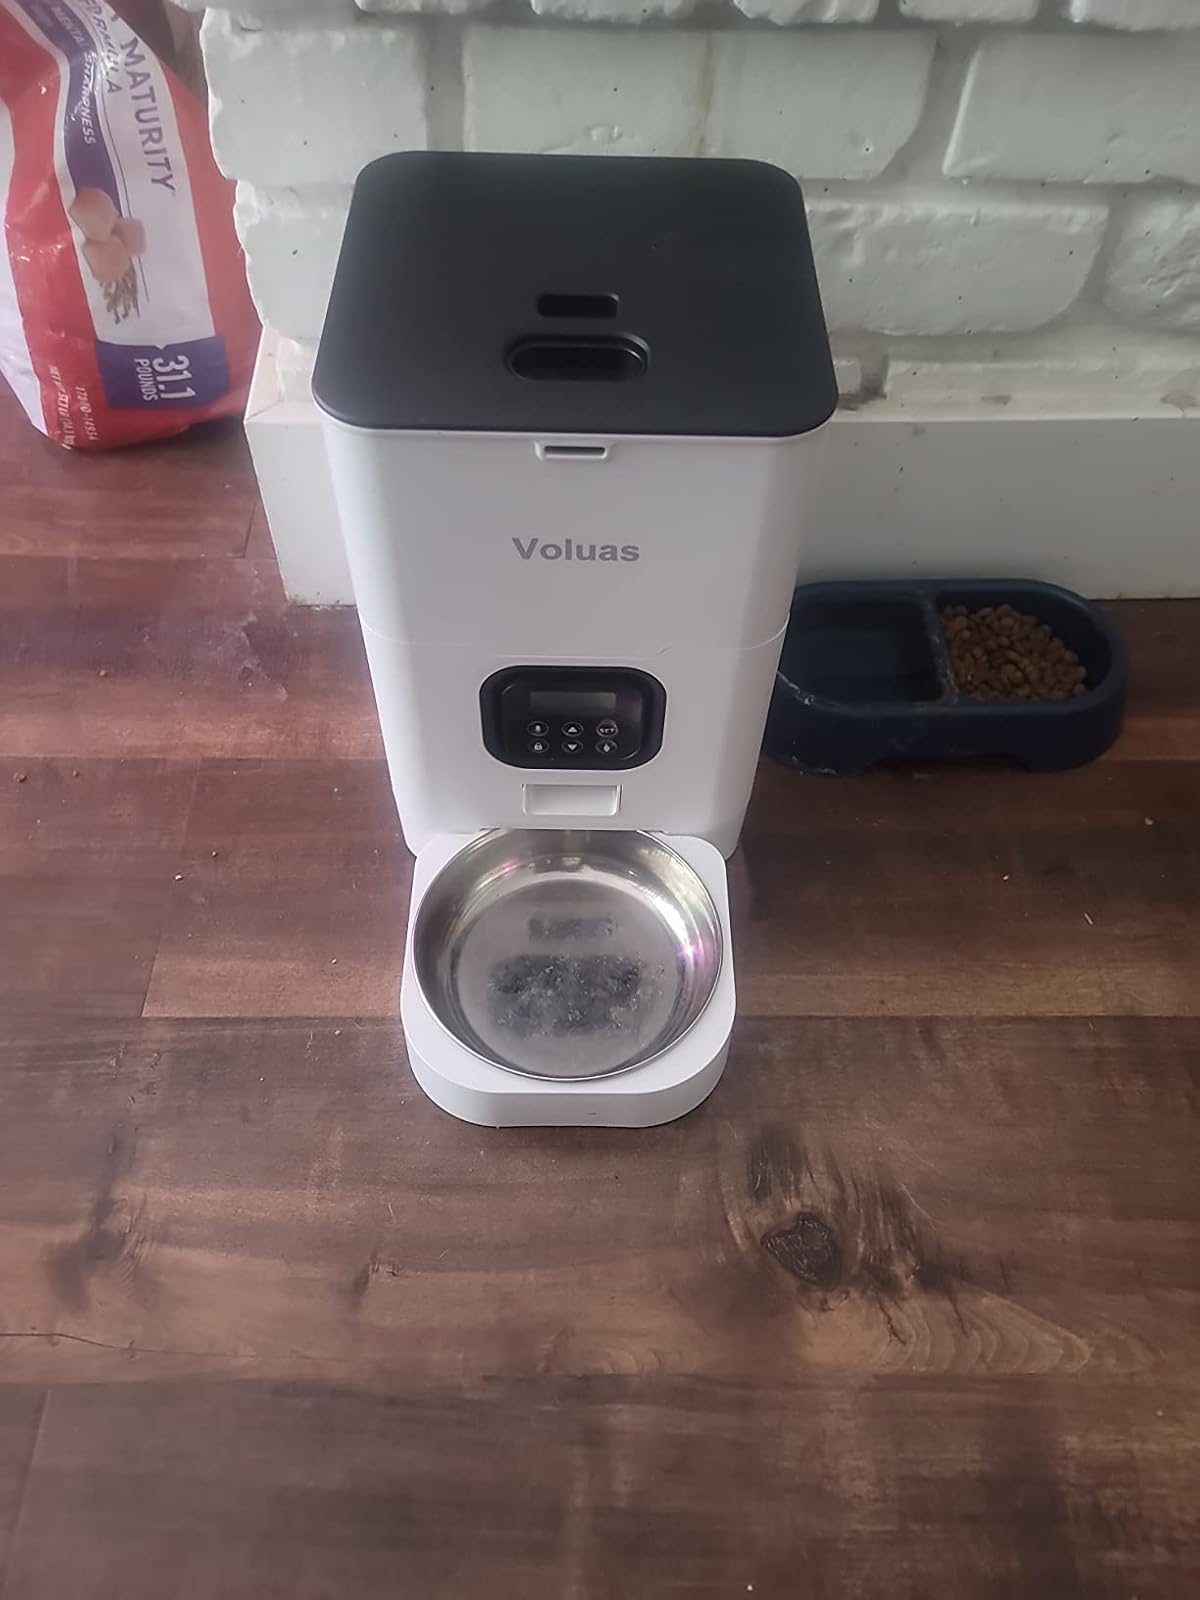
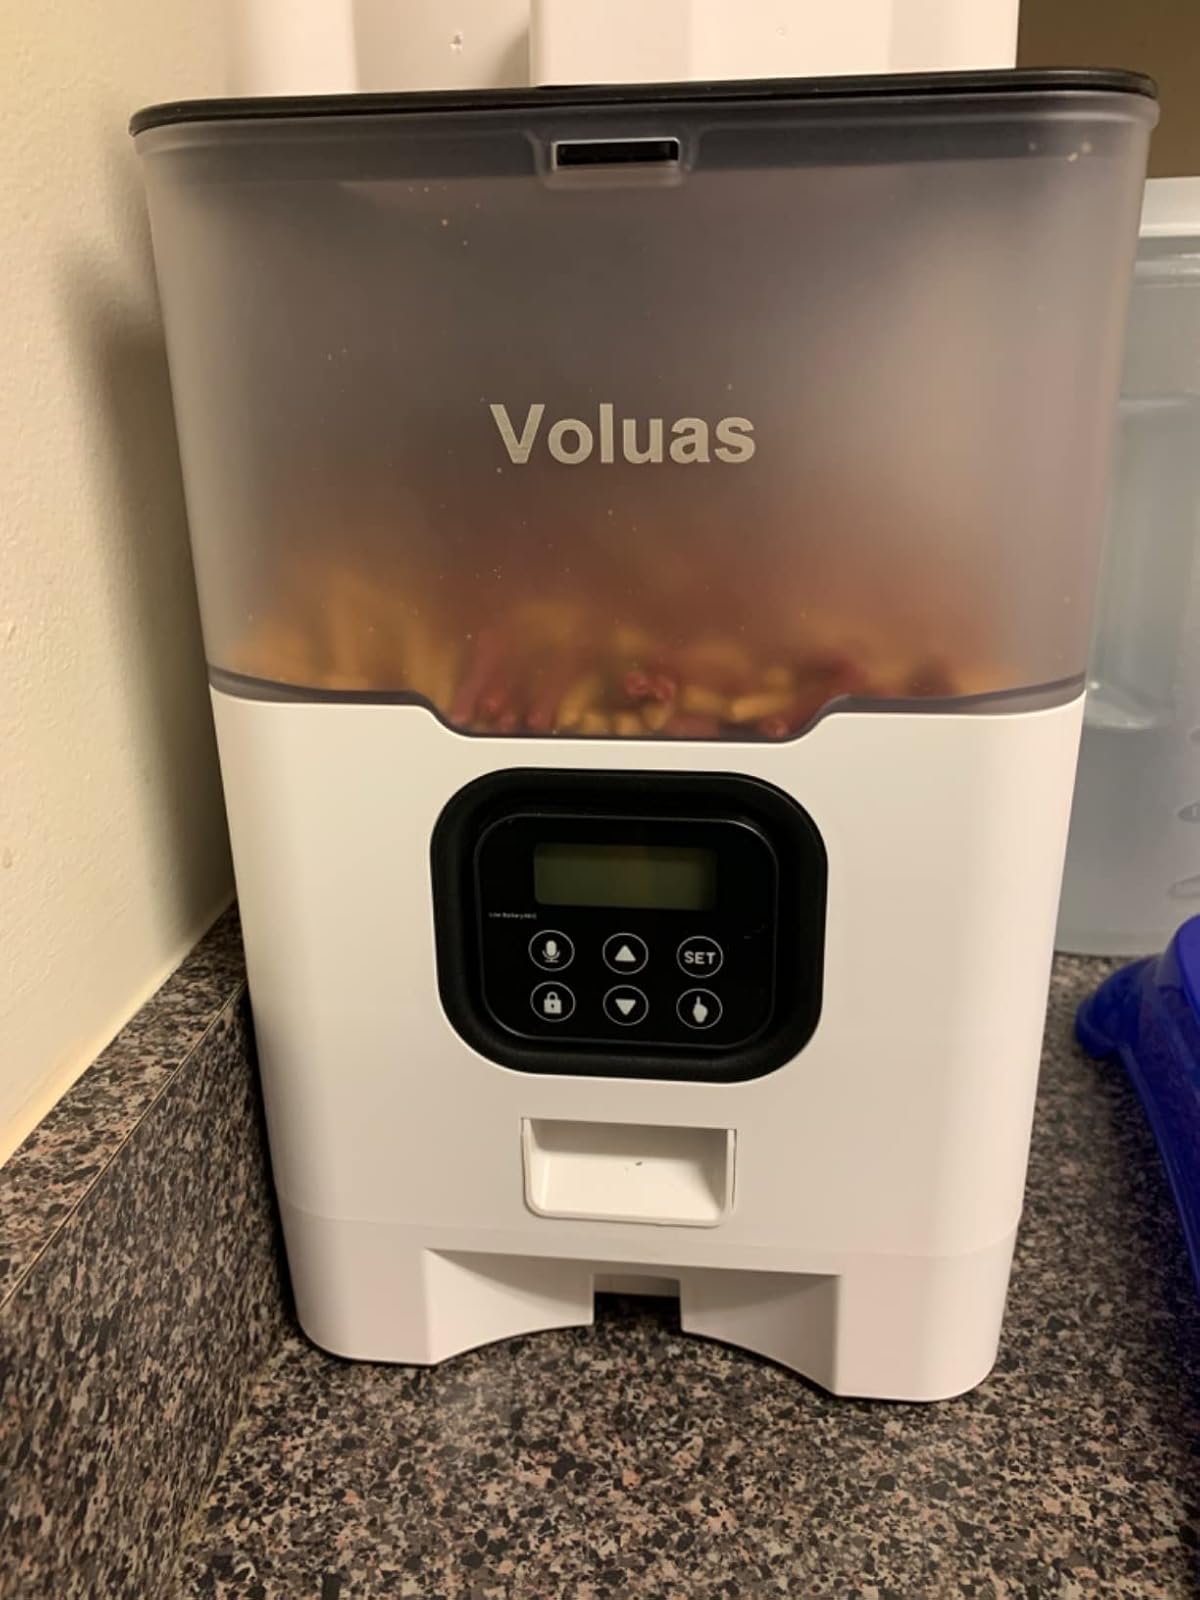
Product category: items_feeder
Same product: no